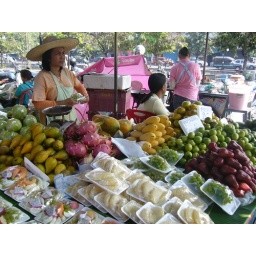
A lady selling fruits at a market in Chiang Mai.